WKSU

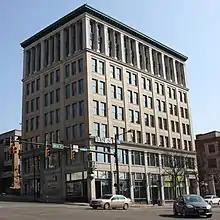
WKSU's former Akron news bureau at the United Building, Akron, Ohio

Elizabeth Bartz, a former member of WKSU's community advisory council, found out about the merger proposal just before her term expired in May 2021 and voiced her disappointment in the lack of communication with Kent State president Todd Diacon. Diacon countered by stating privacy had to be maintained in the event that the proposal—directly involving WKSU employees—did not come to fruition. Former WKSU general manager John Perry interpreted the proposal as "a deep alignment" between the two entities that had a "potential upside" despite the likely changes, while Perry's successor Al Bartholet expressed concern about WKSU having their focus on Kent and Akron diminished in favor of Ideastream's Cleveland orientation. Bartholet's concerns were echoed by Bartz, who felt that WKSU was a "treasure (that) is leaving Northeast Ohio" and would "be second to ideastream". Former radio executive John Gorman noted that WKSU's news department had for decades been a strong contributor to NPR, while WCPN had only recently established a fully-staffed newsroom with coverage that "pales in comparison". A press release on Ideastream's web site concurrently stated that WKSU had been in operation for 71 years, "almost twice as long as WCPN".